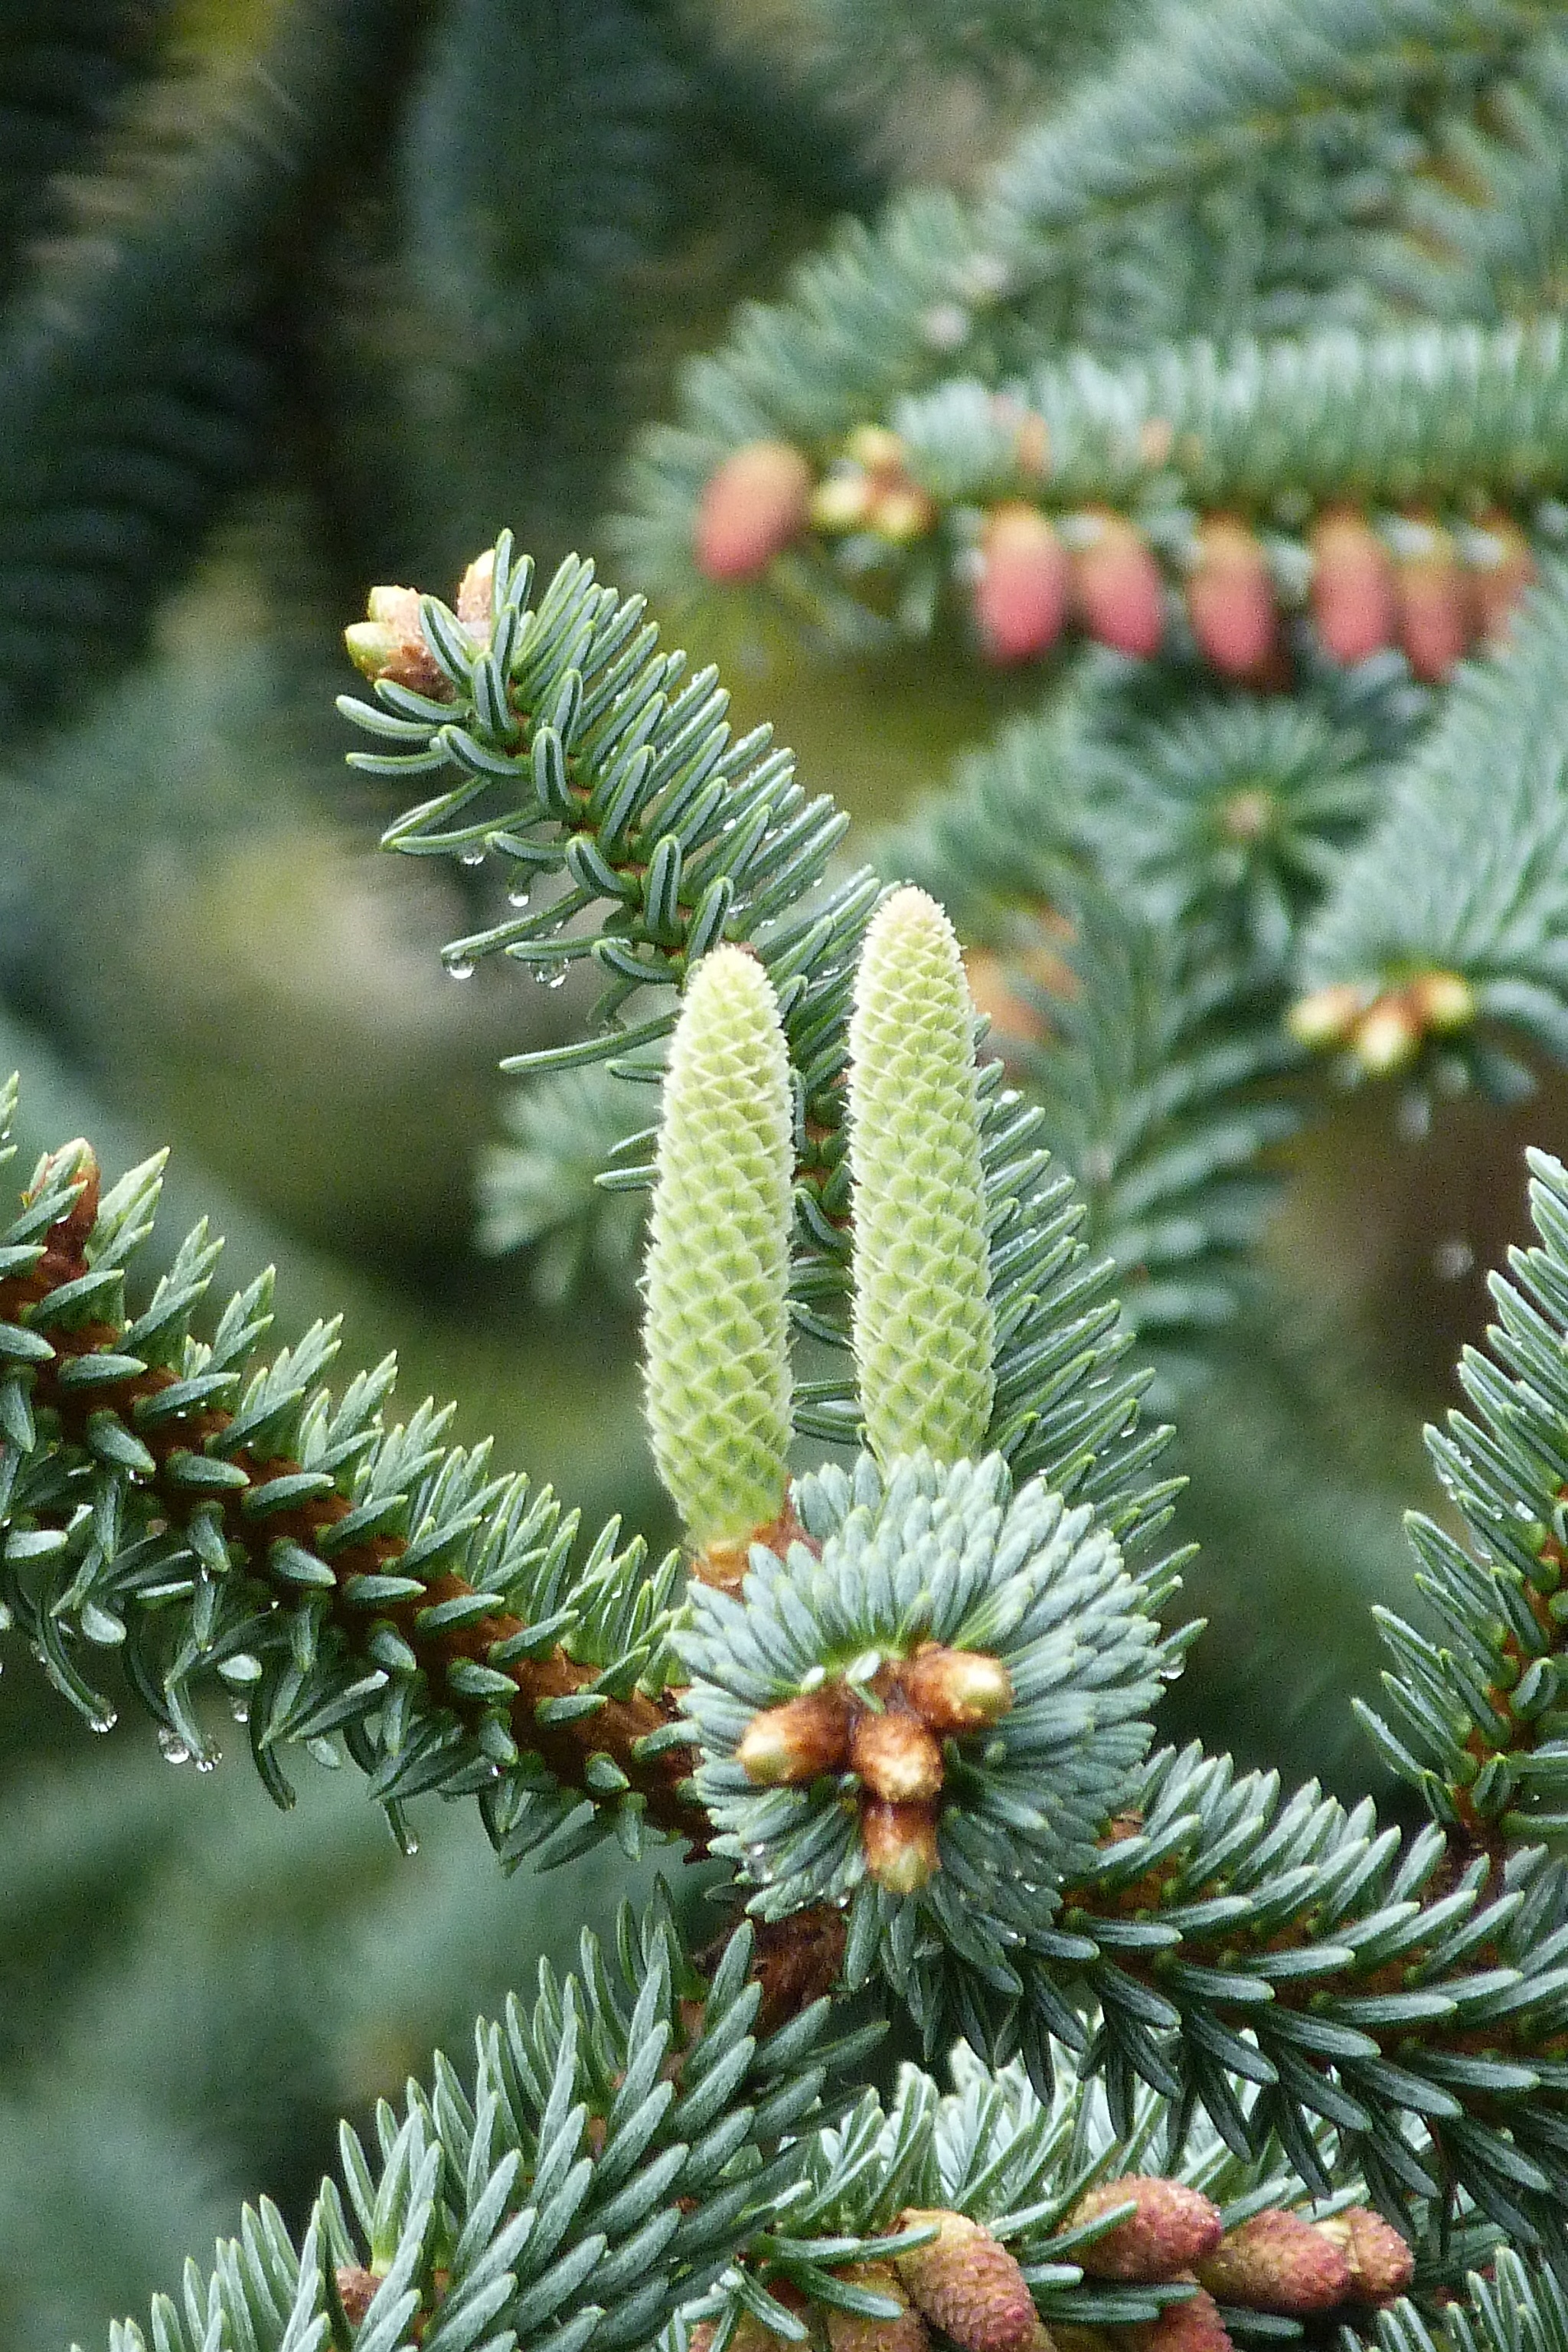
tree, nature, branch, plant, flower, green, evergreen, botany, fir, christmas tree, conifer, tap, spruce, needles, periwinkle, pine cones, tannenzweig, pine family, blue spruce, woody plant, land plant